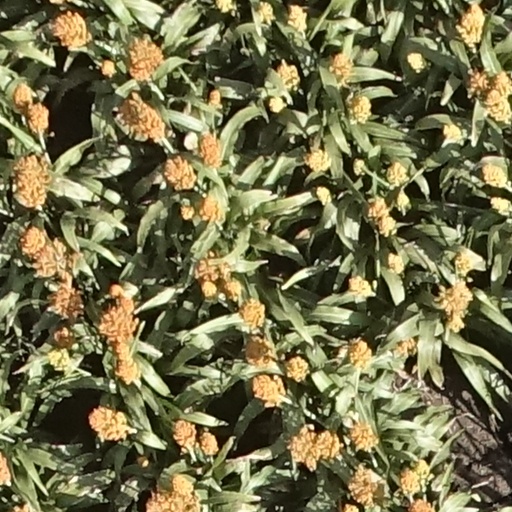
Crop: sorghum